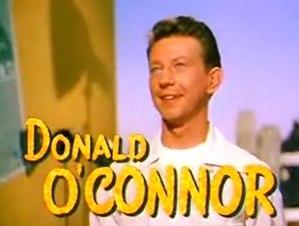
Make 'Em Laugh est une chanson du film Chantons sous la pluie, interprétée par Donald O'Connor. C'est un hymne au monde du spectacle où le rôle premier de l'artiste est avant tout de divertir son public.
Cupidon photographe est une Comédie musicale romantique américaine de MGM, réalisé par Don Weis avec Donald O'Connor et Debbie Reynolds. Selon les registres MGM (records) [1], le film a rapporté 1 316 000 $ aux États-Unis et Canada et un montant de 654 000 $ à l'étranger, ce qui a entraîna une perte de 290 000 $. [2]
Donald O'Connor, est un acteur et danseur américain.